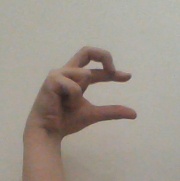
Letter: thal